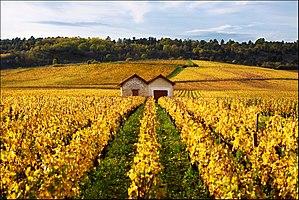
Cabottes dans les vignes de Beaune, Bourgogne.
Une maisonnette de vigne est un petit bâtiment en dur édifié dans une parcelle cultivée en vigne pour servir d'habitation temporaire ou saisonnière et de remise à outils lors des façons de la vigne et des vendanges. Elle constitue une dépendance lointaine de la ferme ou de la maison villageoise. C'est la variante viticole de la maisonnette des champs.
Une cabotte est une ancienne cabane ou resserre de vigneron dans les Côtes de Nuits et de Beaune en Côte-d'Or.